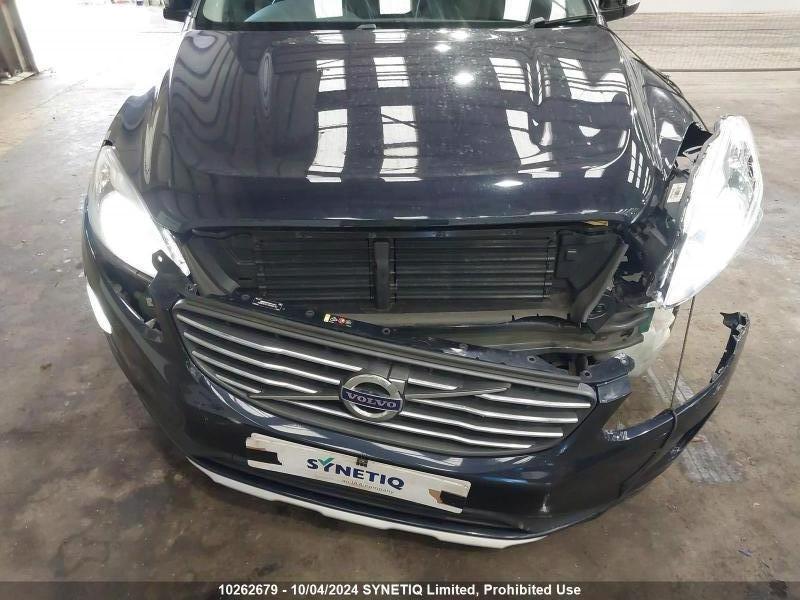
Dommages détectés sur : pare-choc avant, feu avant gauche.
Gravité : majeur